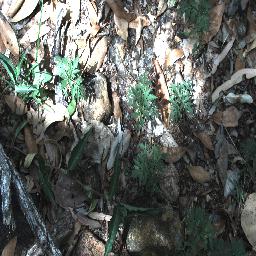
Label: negative